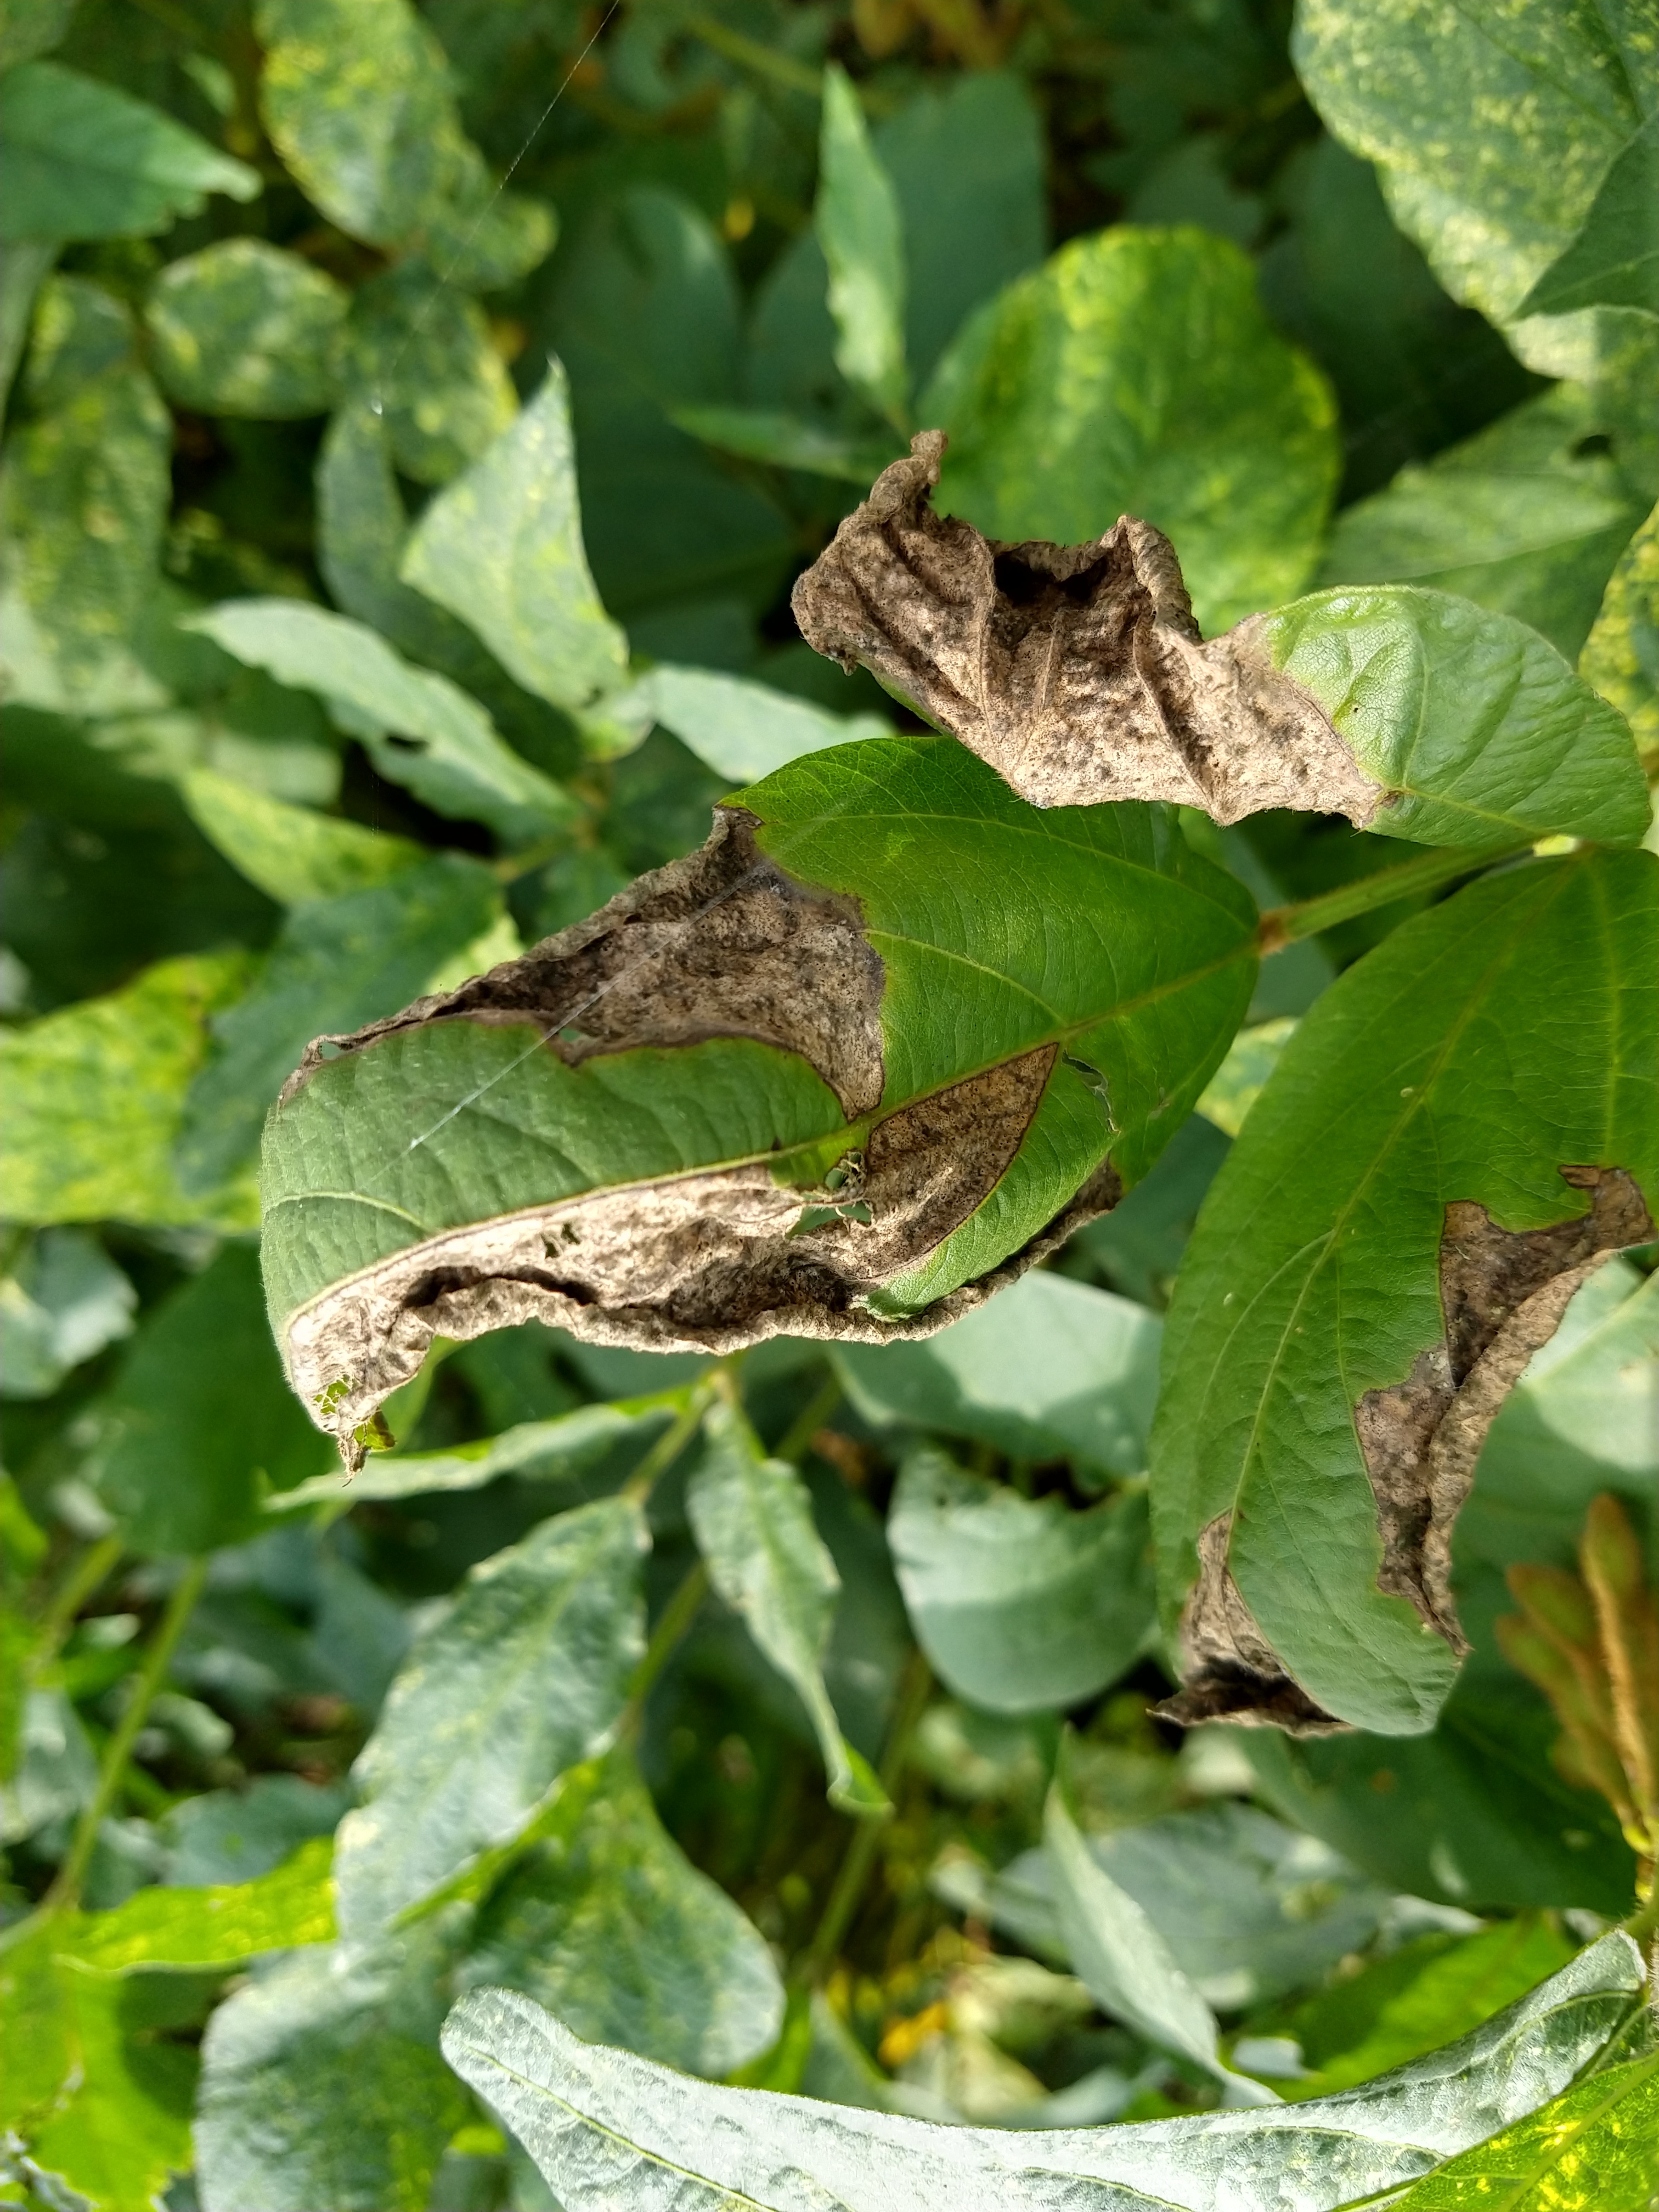
Label: Disease